Anthony Newlands

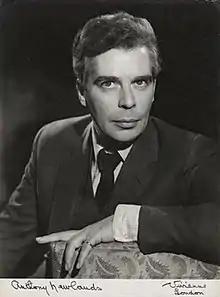
Portrait by Vivienne (late 1950s)

Anthony Newlands (31 January 1925, London – 6 October 1995), was a British actor, born Raymond Gordon Newland.